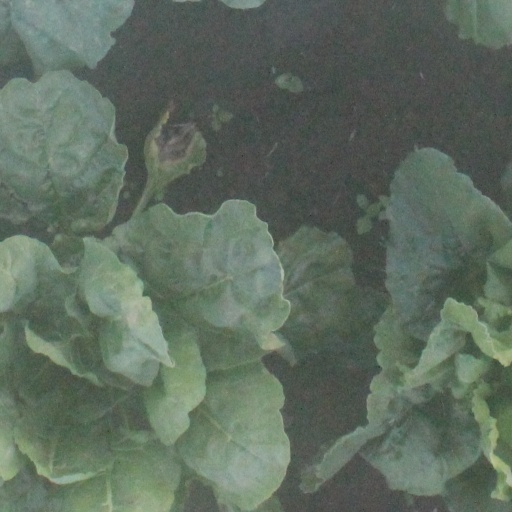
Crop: sugar beet